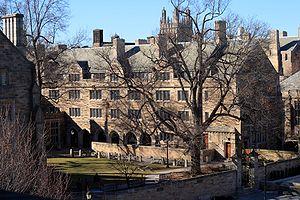
Berkeley College, un des colleges résidentiels de l'Université Yale, porte le nom du philosophe irlandais George Berkeley. Situé entre la Bibliothèque Beinecke et le Vieux Campus, le collège est vraiment au cœur de l'université. Les couleurs de Berkeley College sont rouge et blanc, et les mascottes sont le Poulet du Tonnerre et l'Évêque.